Saturn IB

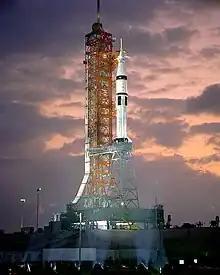
Saturn IB mounted on the "milkstool" platform

The first five Saturn IB launches for the Apollo program were made from LC-34 and LC-37, Cape Kennedy Air Force Station.